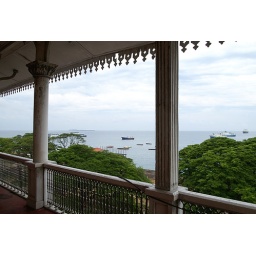
Uitzicht over zee vanaf het house of wonders, ooit de residentie van de sultan van Oman